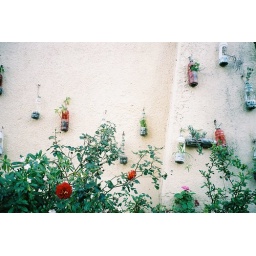
flower pots in valpo, love 'em!!!